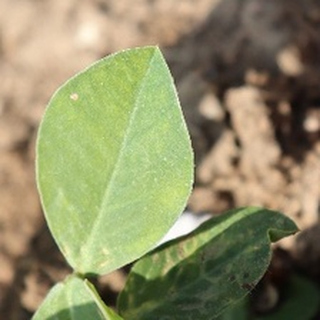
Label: healthy_groundnut